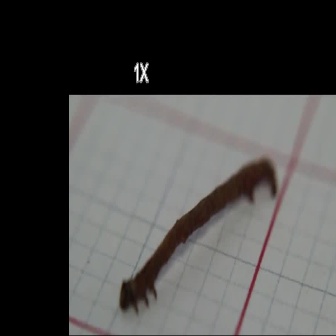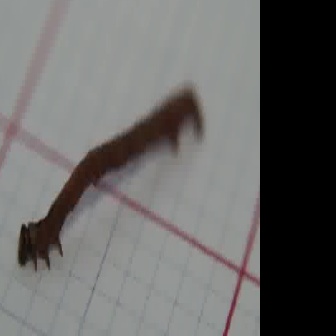
  Please identify the target specified by the bounding box [118,156,277,315] in the first image and locate it in the second image. Return the coordinates in [x_min,y_min,x_max,y_max] format.
Answer: [17,85,202,271]